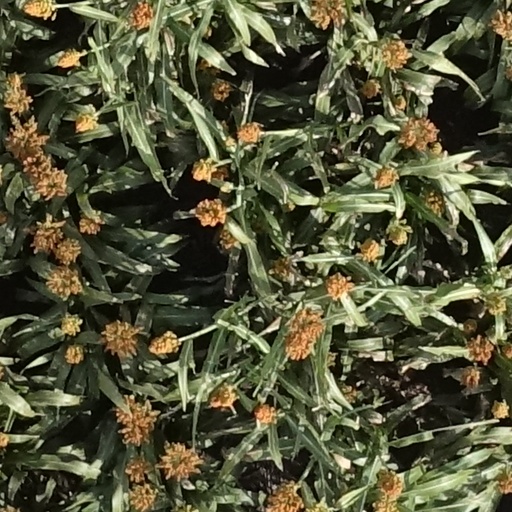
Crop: sorghum